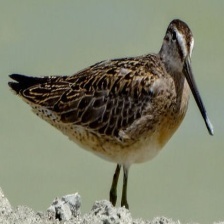
Species: SHORT BILLED DOWITCHER
Scientific name: LIMNODROMUS GRISEUS